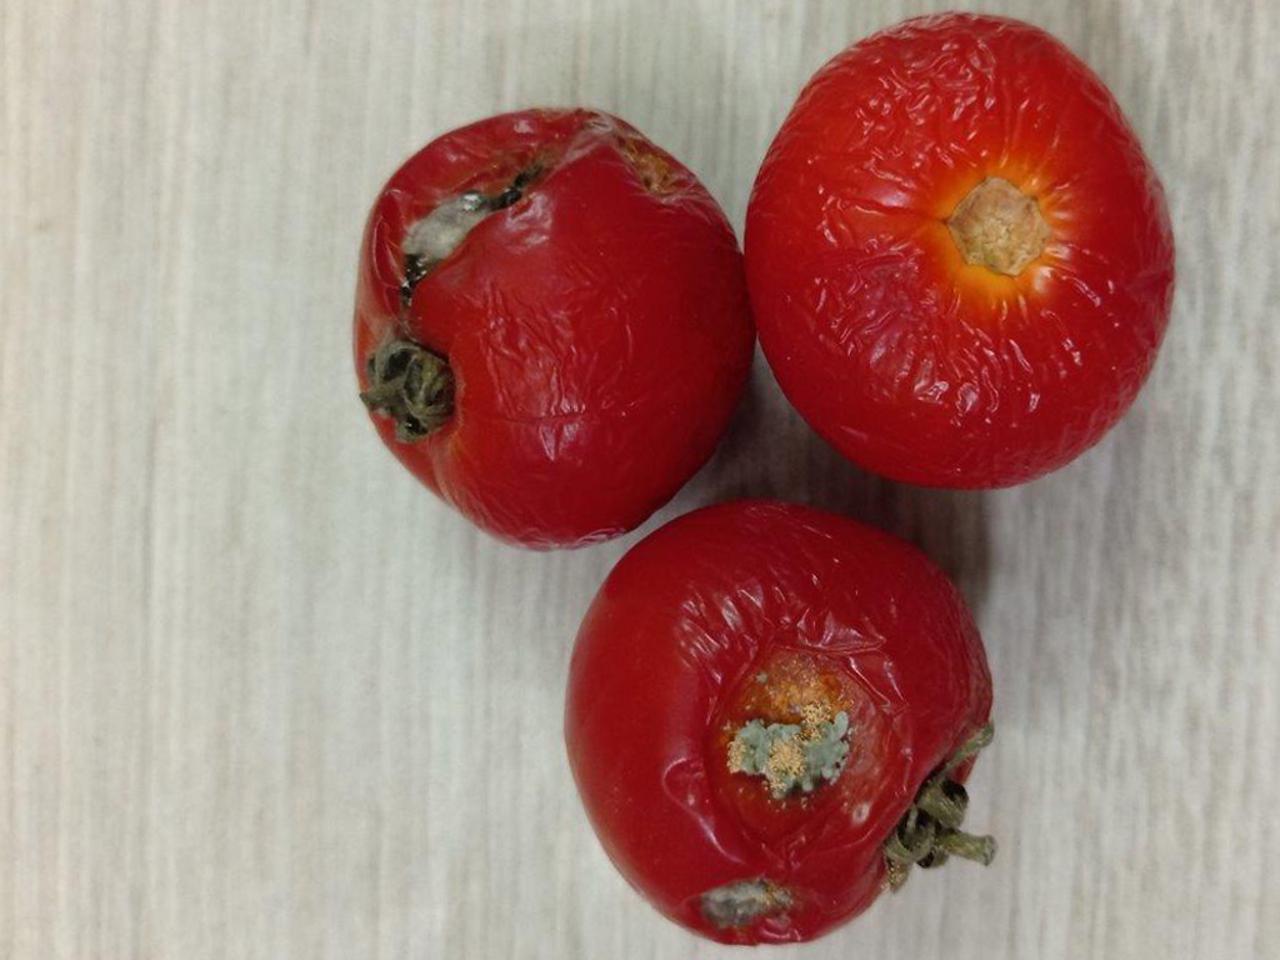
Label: Rotten